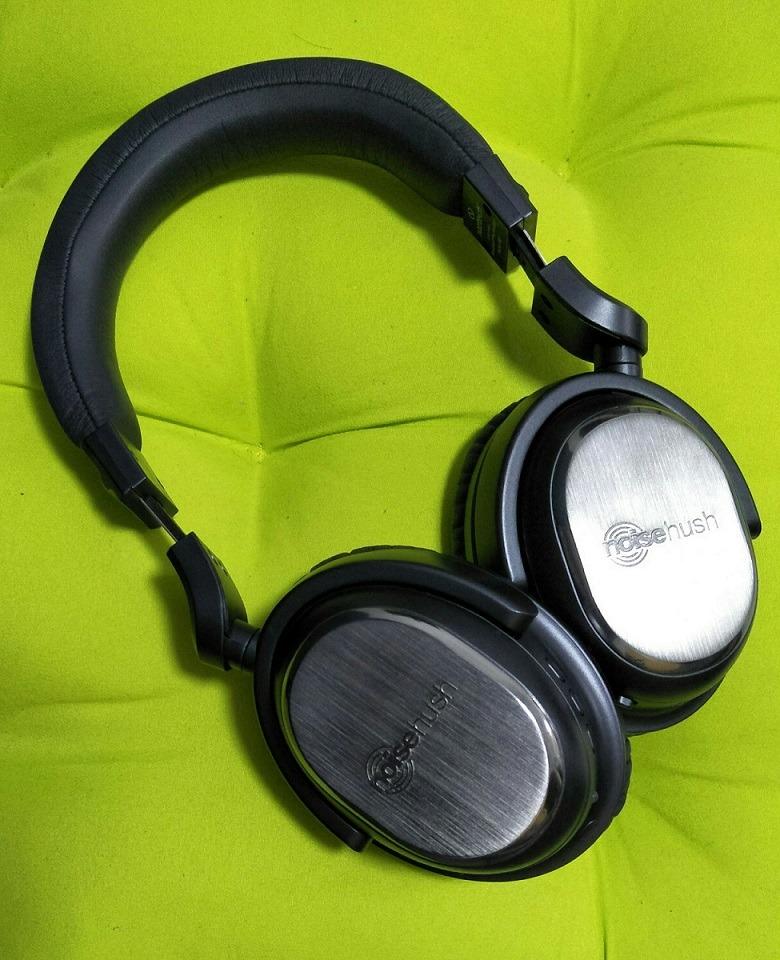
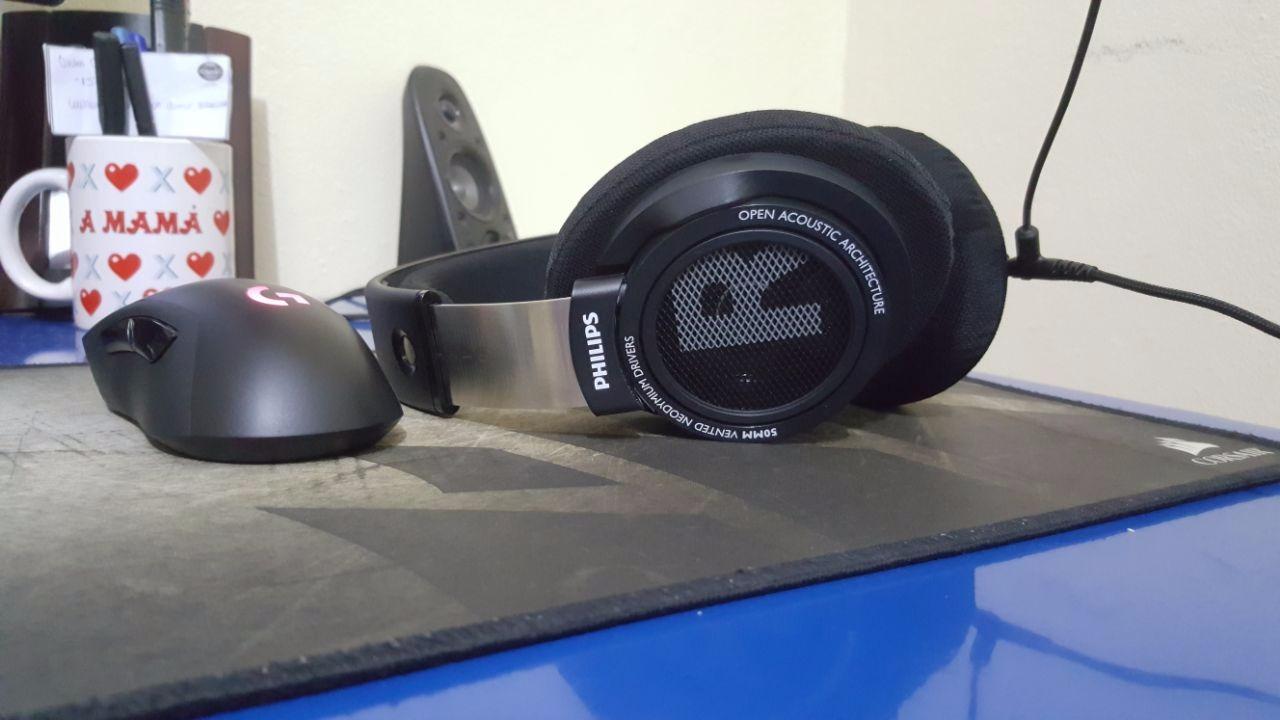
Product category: headphones
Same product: no